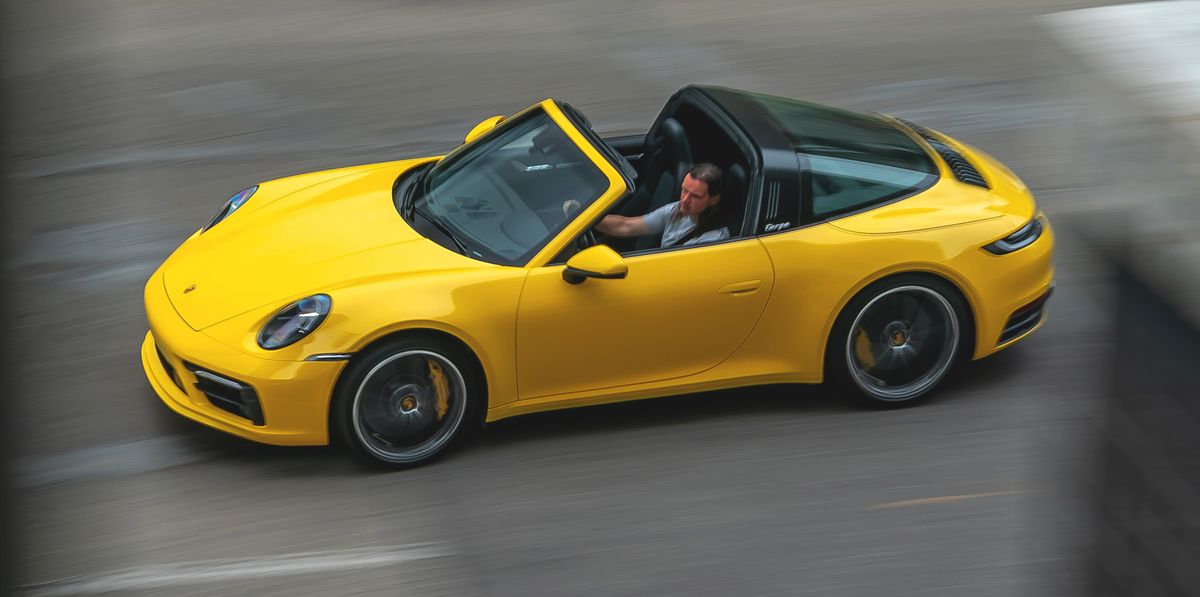
Concept: car